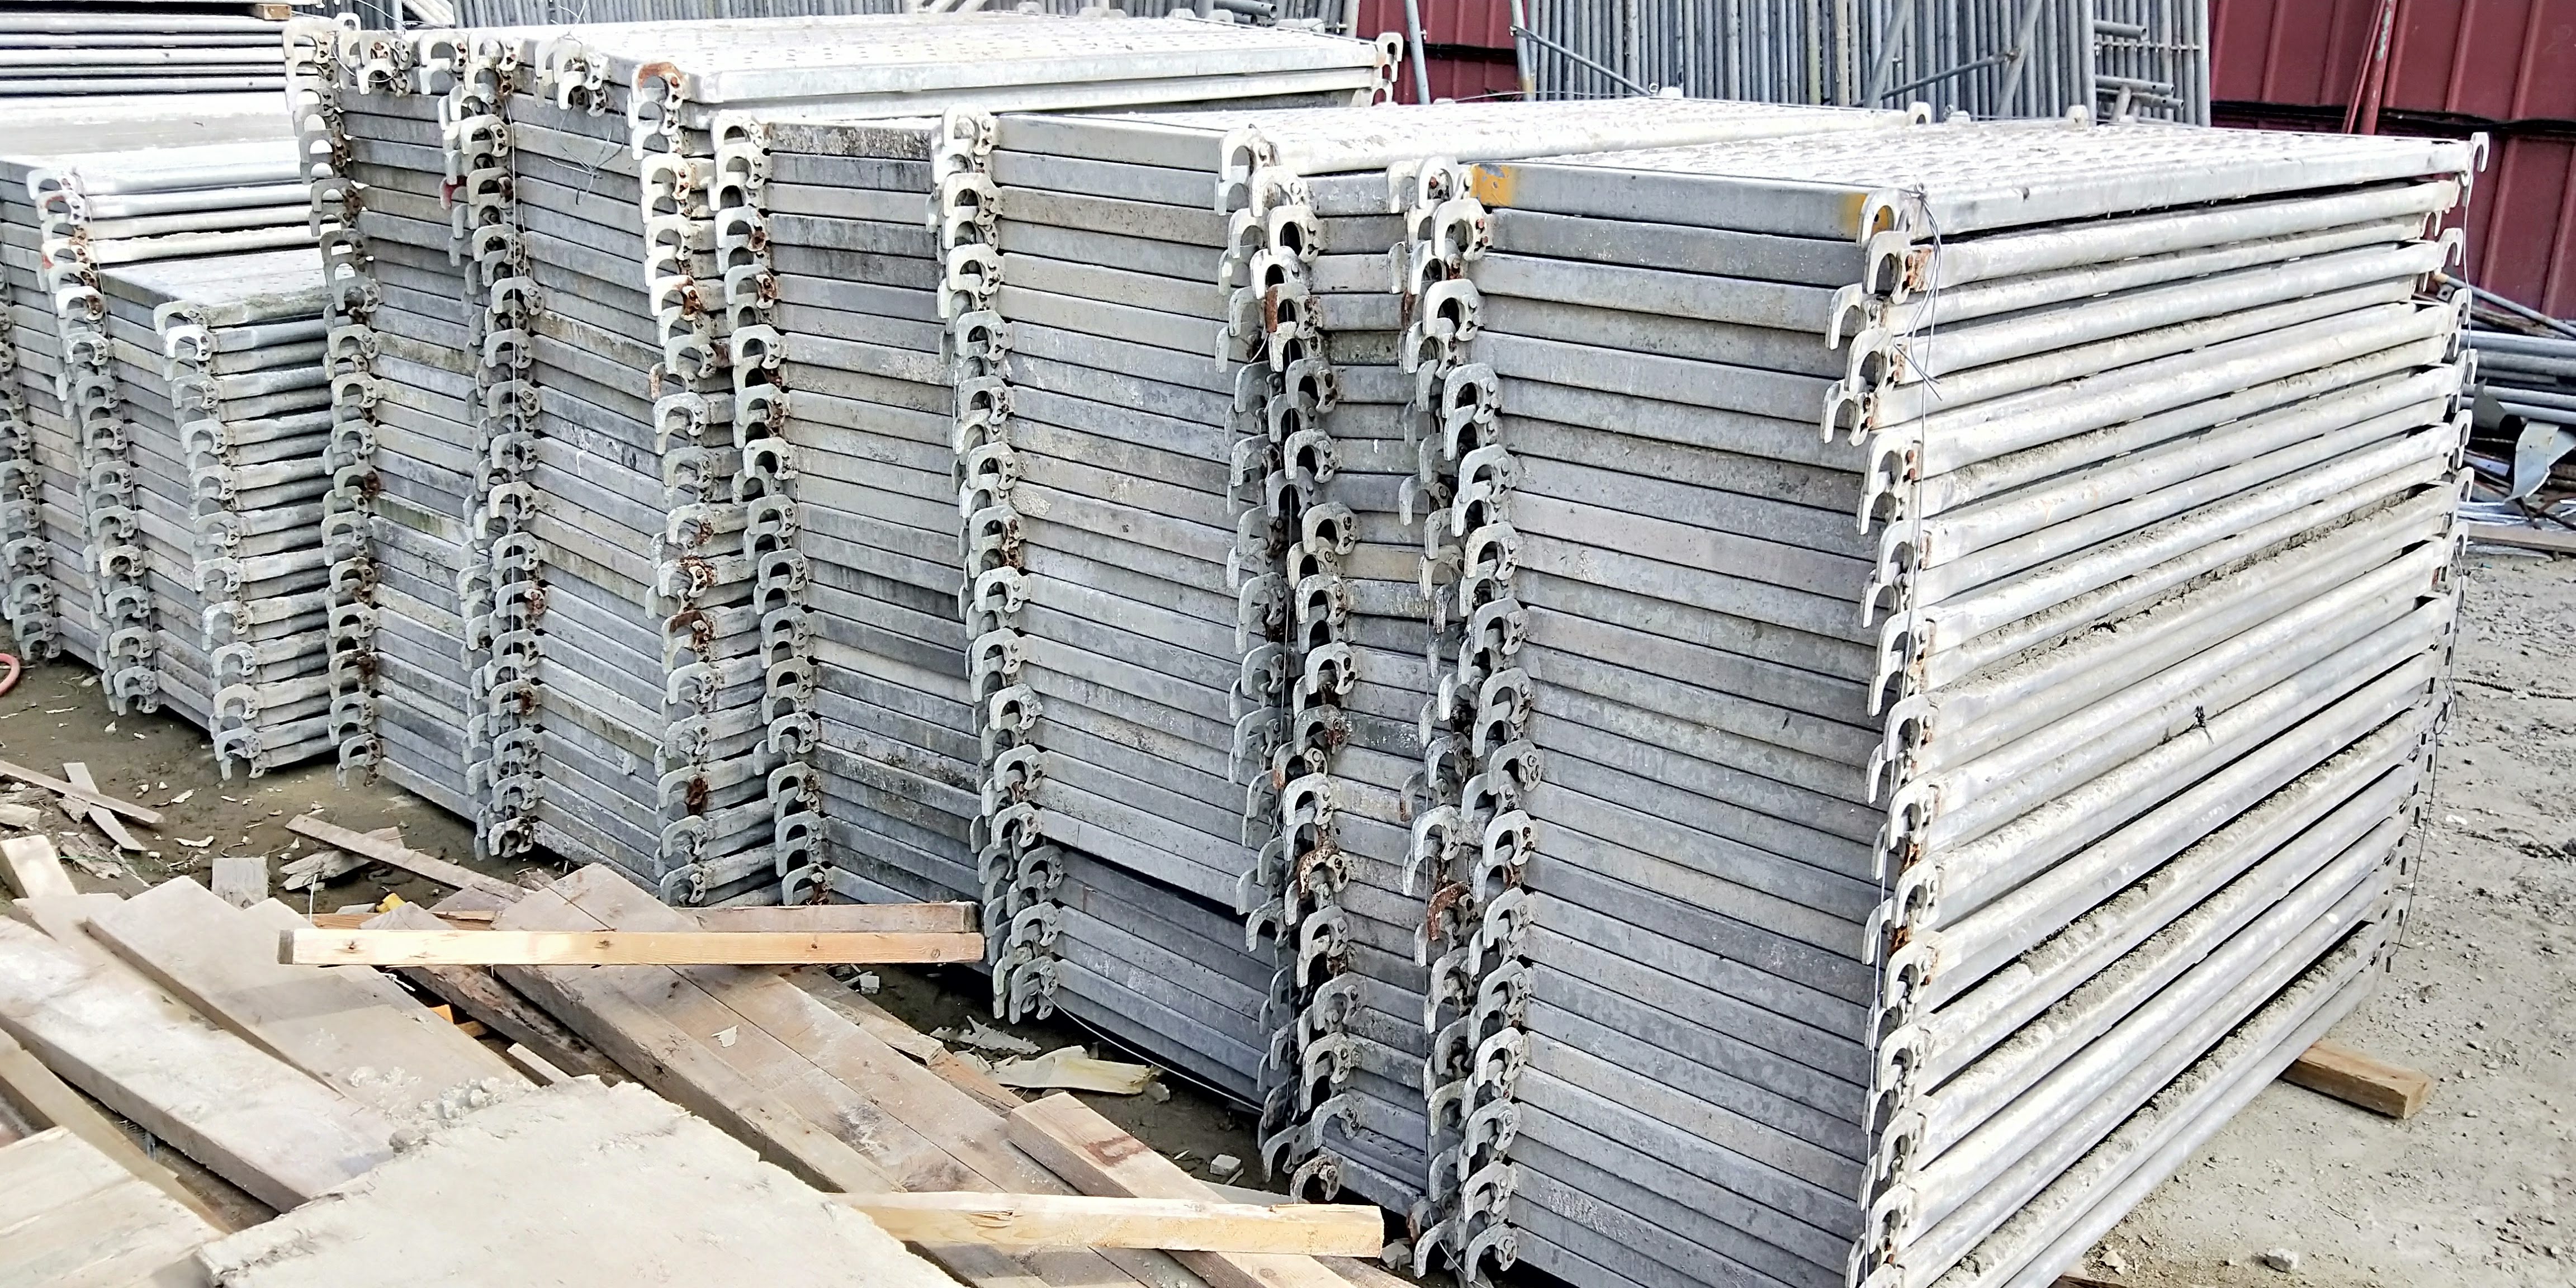
Horizontal pedal, scaffold, steel, reinforced concrete, composite material, metal, wood, fence